Answer in natural language. Considering the relative positions, where is dark brown colour bed with respect to brown colour dresser? Choose between the following options: right or left
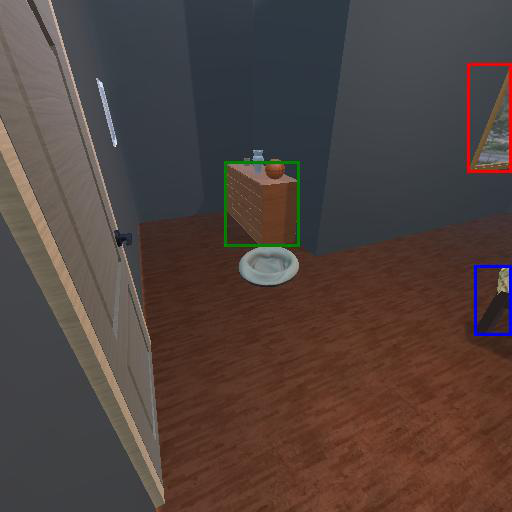
<answer>right</answer>